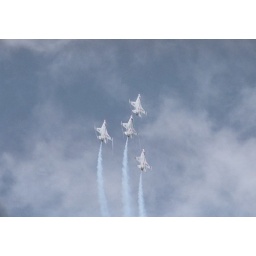
From earlier in their performance, when there was still some blue sky